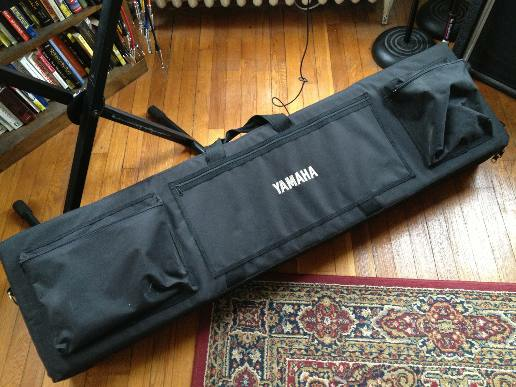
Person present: No